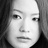
Emotion: neutral